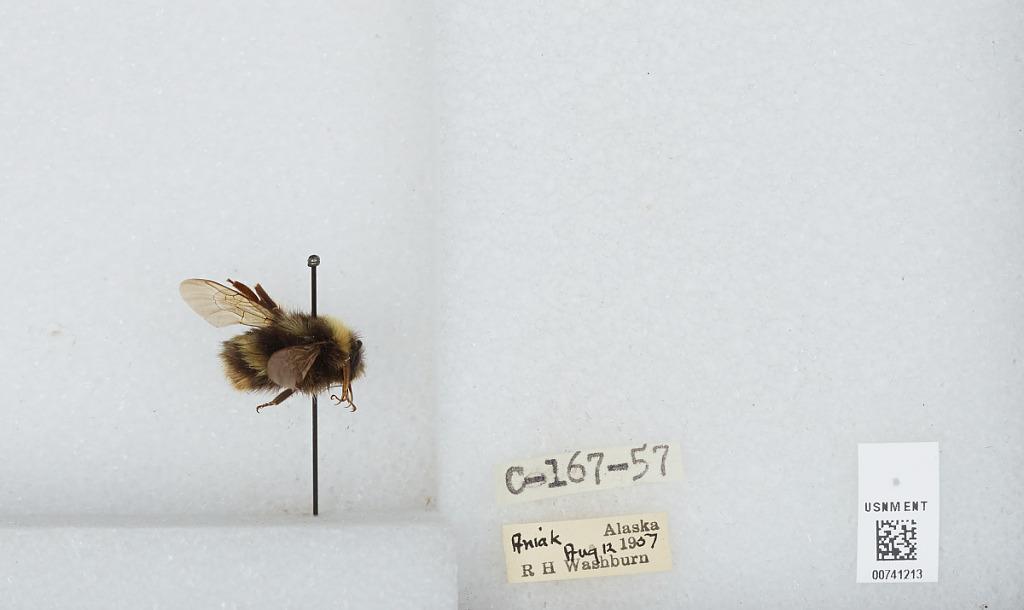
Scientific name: Bombus (Bombus) occidentalis Greene
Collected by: R. Washburn
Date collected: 1957-8-12
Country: United States
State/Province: Alaska
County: Bethel
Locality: Aniak
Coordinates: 61.5789, -159.55